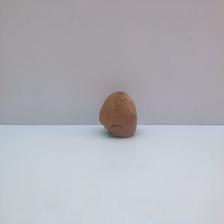
Size: Spoiled